Isotoma (plant)

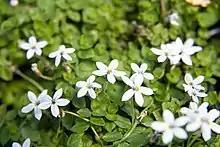
"Isotoma fluviatilis"

Plants in the genus "Isotoma" have milky sap, a distinct taproot and sometimes adventitious roots along the branches. The leaves are arranged alternately and are usually toothed or lobed. The flowers are solitary in leaf axils or arranged in groups on the ends of branchlets. The sepals form a short tube with lobes. The petal tube is slightly zygomorphic with five lobes spreading horizontally, the upper two smaller and the lower three often with distinct markings. The stamens are fused to the petal tube. The fruit is an urn-shaped or conical capsule containing a large number of minute seeds.